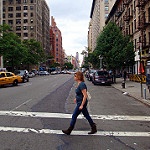
Label: street